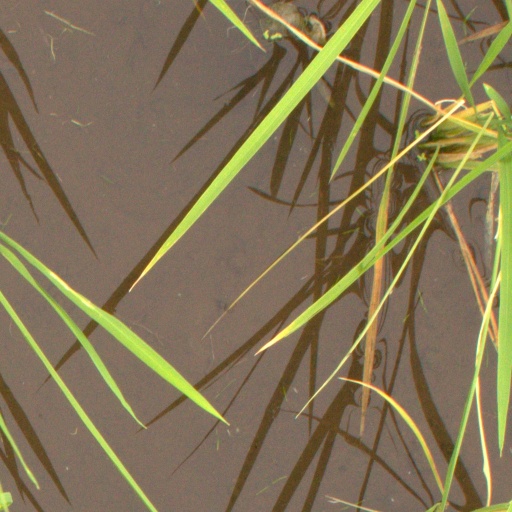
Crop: rice